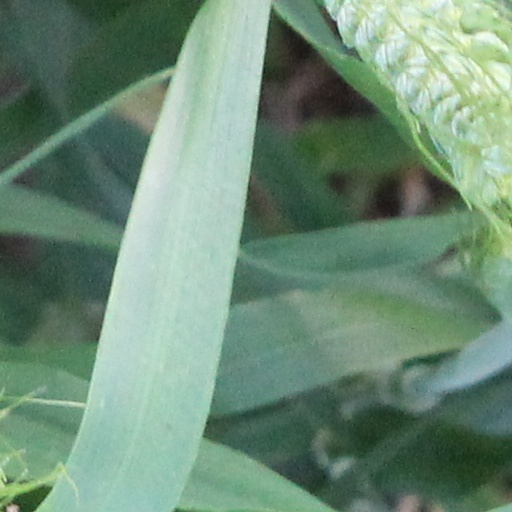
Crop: wheat